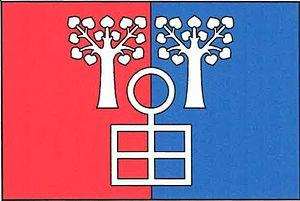
Kyšice est une commune du district de Plzeň-Ville, dans la région de Plzeň, en République tchèque. Sa population s'élevait à 974 habitants en 2018.